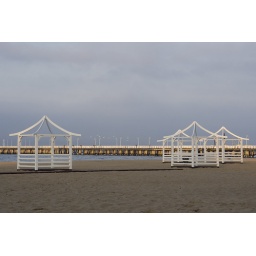
Some wooden structures at the beach with Sopot Molo in the background.